GMZ-3

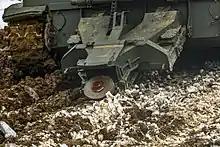
Demonstration of mine deployment from the rear of the vehicle

The GMZ-3 provides for the advance installation of minefields in danger zones for tanks, as well as defending against attacks from tanks and mechanized units.